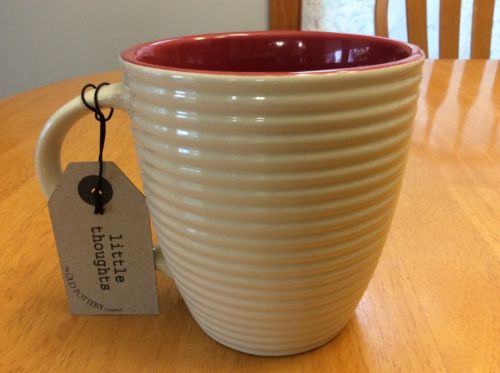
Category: mug